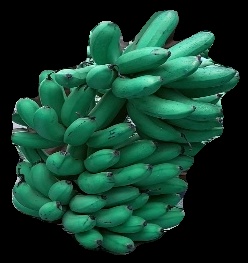
Variety: rasbale
Grade: grade1